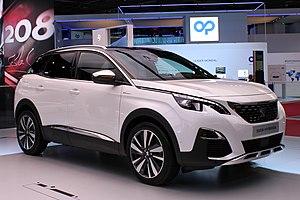
La 3008 II est un SUV compact du constructeur automobile français Peugeot, dévoilé à la presse le 23 mai 2016 puis présenté au public au Mondial de l'automobile de Paris 2016. La 3008 II est assemblée en France dans l'usine PSA de Sochaux.